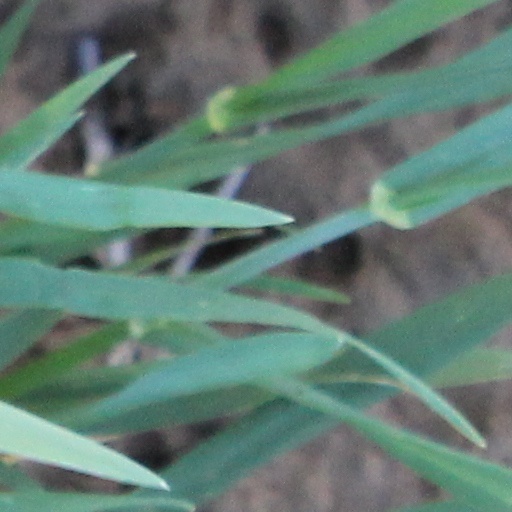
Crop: wheat